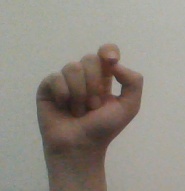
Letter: fa